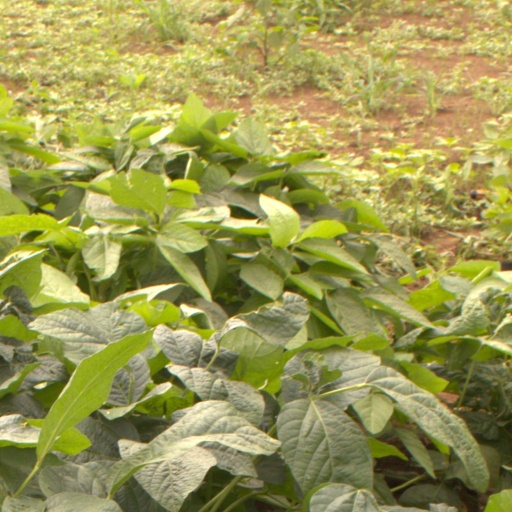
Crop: soybean